Arthur Wallace Pickard-Cambridge

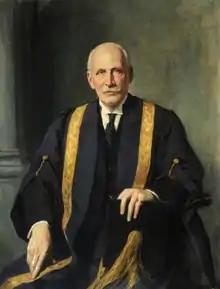
A portrait by George Harcourt

Sir Arthur Wallace Pickard-Cambridge, (20 January 1873 – 7 February 1952) was a British classicist, Professor of Greek at the University of Edinburgh, and one of the greatest authorities on the theatre of ancient Greece in the first half of the 20th century.